Adam K

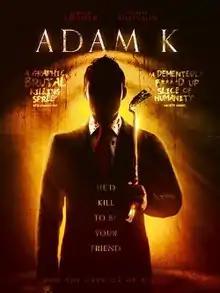

Adam K is a 2017 American horror film directed by Joston Theney and starring Farrah Abraham.